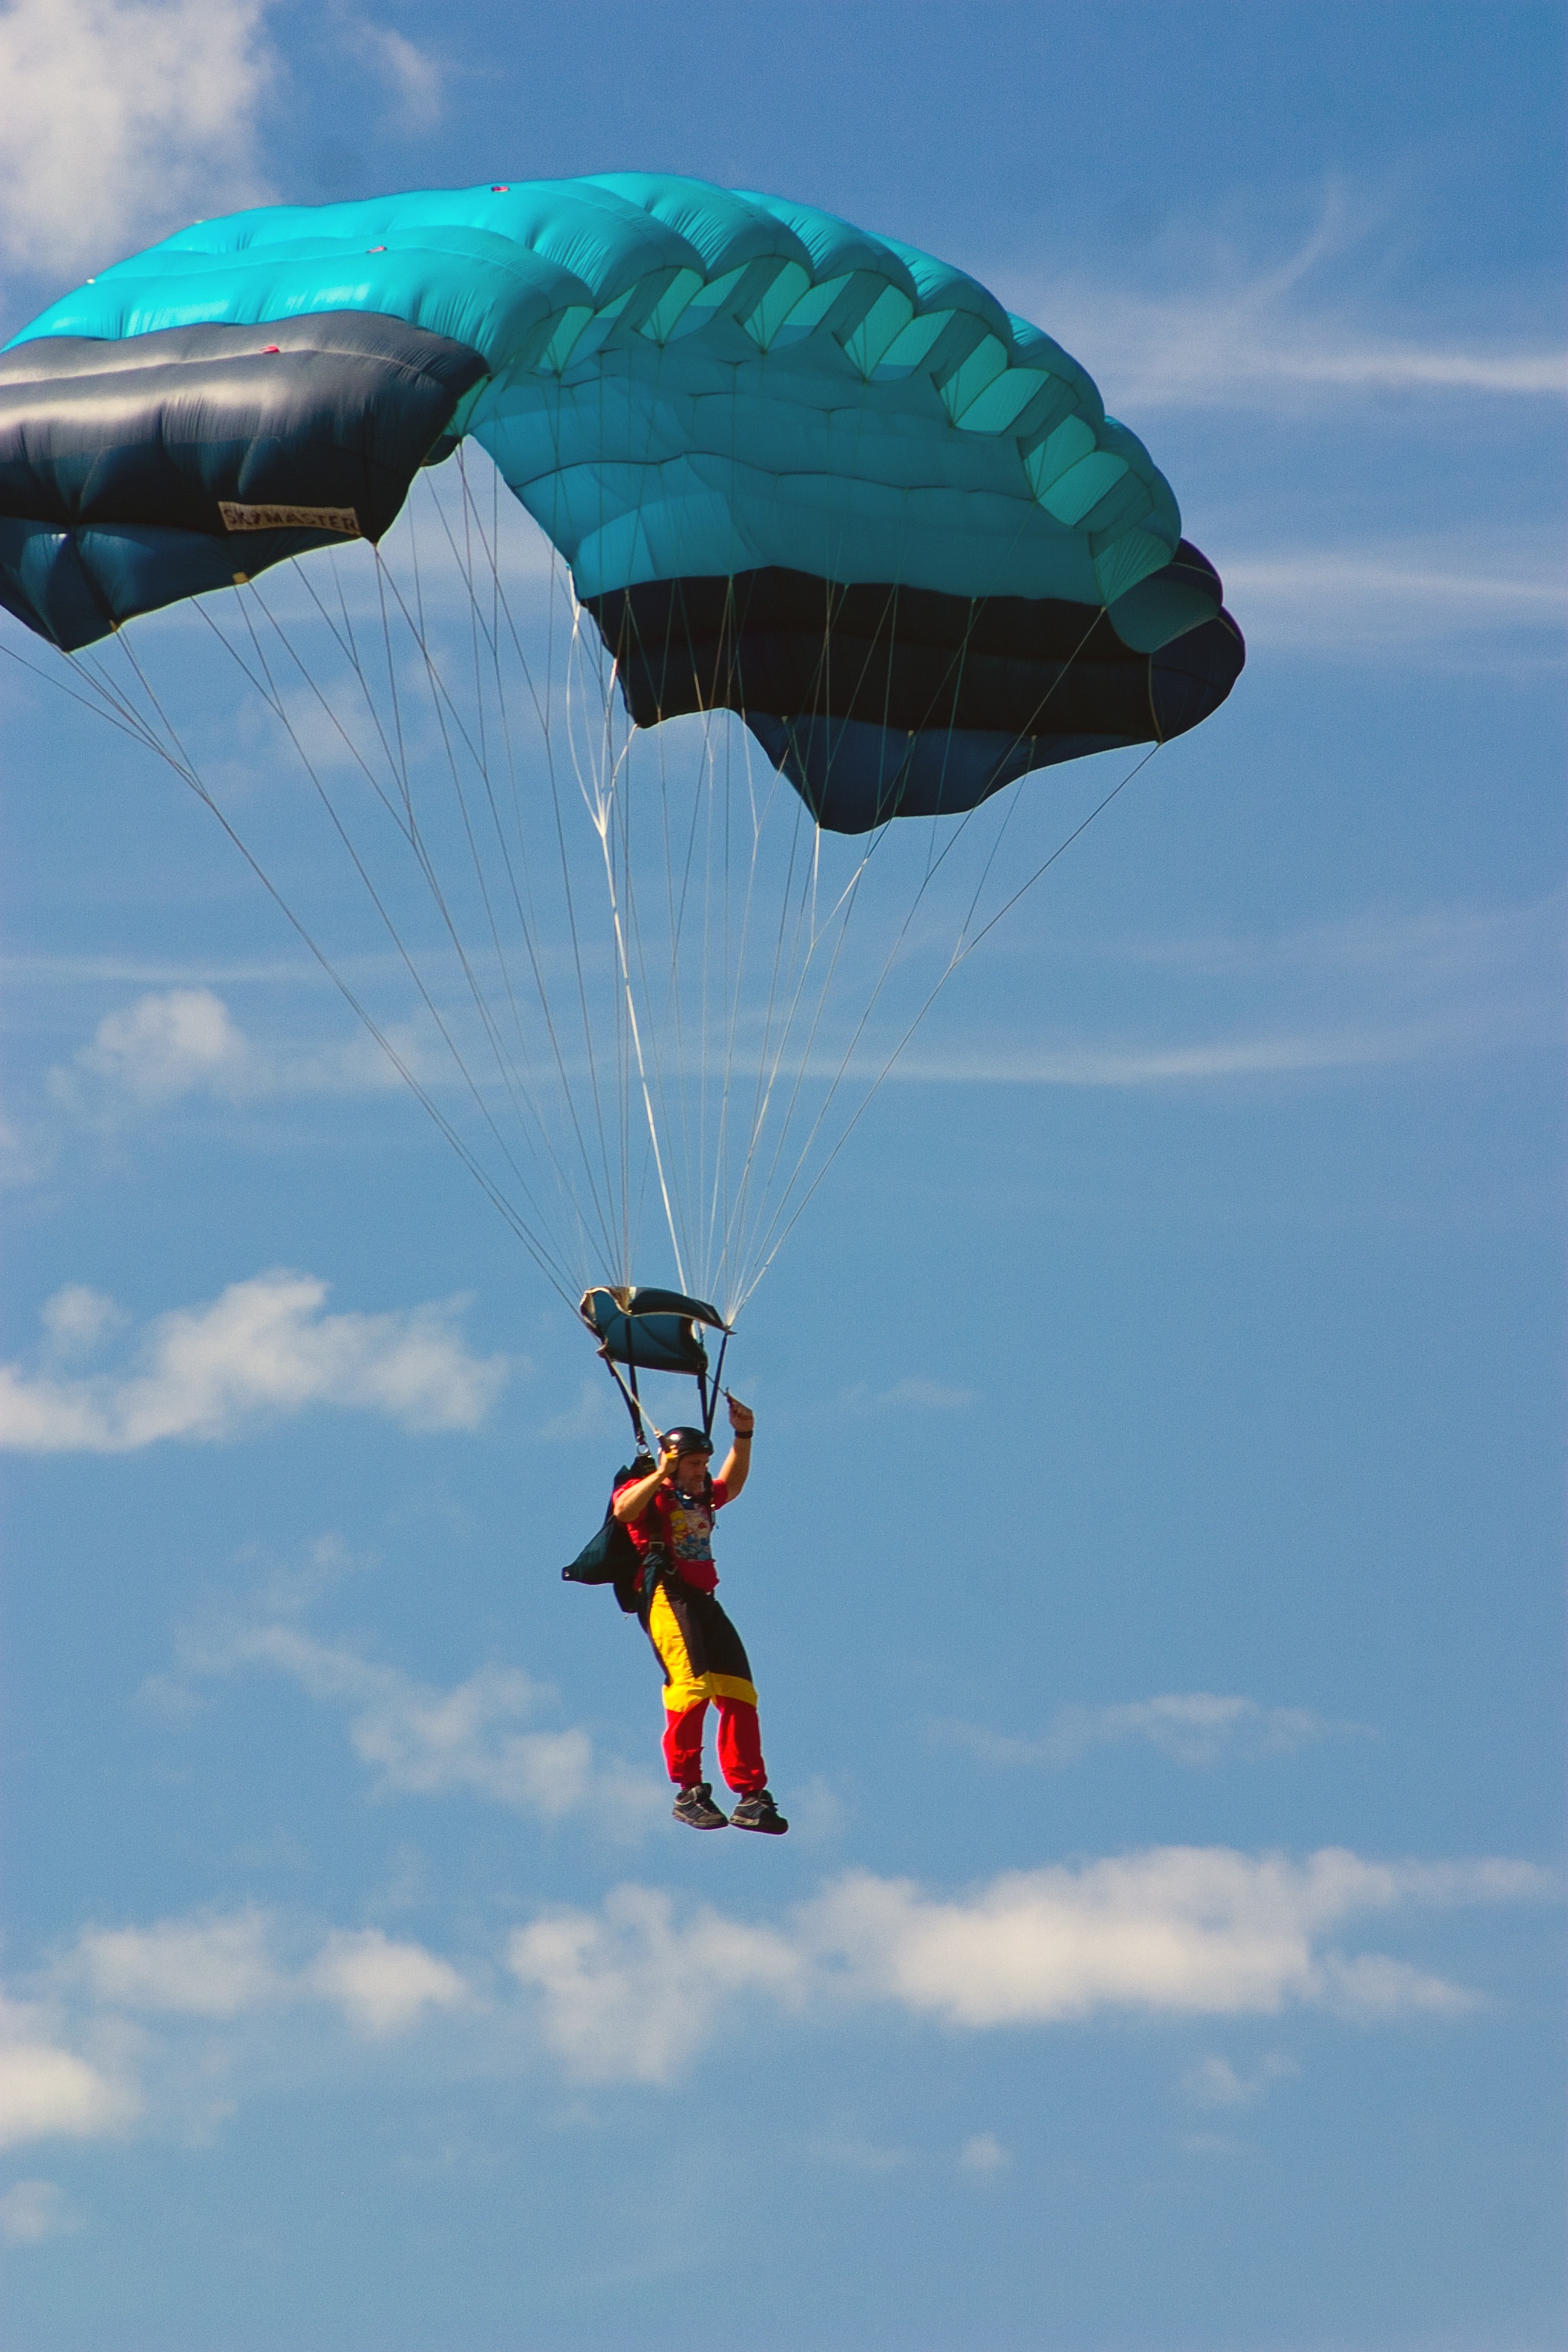
wing, sport, blue, extreme sport, parachute, sports equipment, skydiving, competition, sports, parachuting, air sports, parachutist, extreme sports, atmosphere of earth, windsports